Pontiac's War

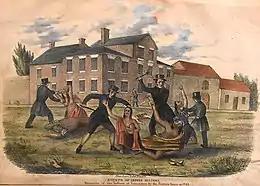
"Massacre of the Indians at Lancaster by the Paxton Boys in 1763", a historically inaccurate lithograph published in John Wimer's 1841 "Events in Indian History"

The violence and terror of Pontiac's War convinced many Pennsylvanians that their government was not doing enough to protect them. This discontentment was manifested most seriously in an uprising led by a vigilante group known as the Paxton Boys, so-called because they were primarily from the area around the Pennsylvania village of Paxton (or Paxtang). The Paxton Boys turned their anger towards the Susquehannock and the Moravian Lenape and Mohican who lived peacefully in small enclaves near white Pennsylvanian settlements. Prompted by rumors that a raiding party had been seen at the Susquehannock village of Conestoga Town, a group of 50 or more Paxton Boys rode there on December 14, 1763 and murdered the six individuals they found there. Pennsylvania officials placed the remaining 14 Susquehannock in protective custody in Lancaster, but the Paxton Boys broke into the workhouse on December 27 and killed them. Governor John Penn issued bounties for the ringleaders, but none of the Paxton Boys were arrested.